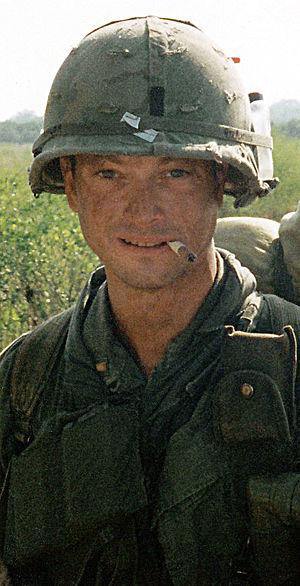
Gary Sinise, de son vrai nom Gary Alan Sinise, né le 17 mars 1955 à Blue Island, en Illinois, aux, est un acteur, producteur, réalisateur américain et occasionnellement musicien.
Forrest Gump est une comédie dramatique américaine réalisée par Robert Zemeckis, sortie en 1994. Il s’agit de l'adaptation du roman du même nom de Winston Groom.